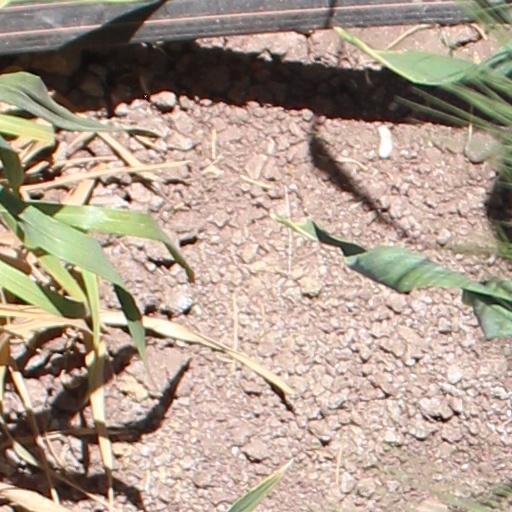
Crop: wheat